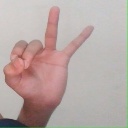
अक्षर: ण